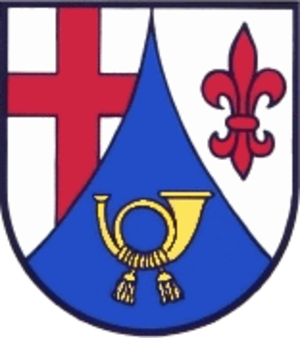
Oberscheidweiler est une municipalité allemande située dans le land de Rhénanie-Palatinat et l'arrondissement de Bernkastel-Wittlich.